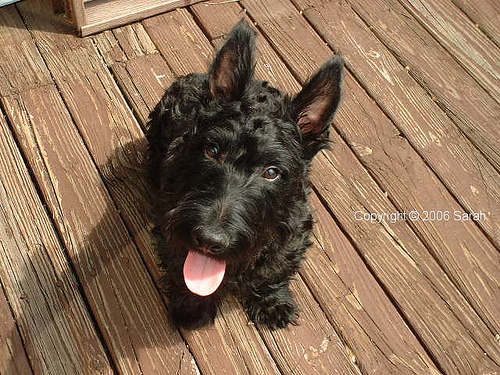
Animal: dog
Breed: scottish_terrier